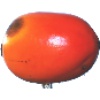
Label: kaki